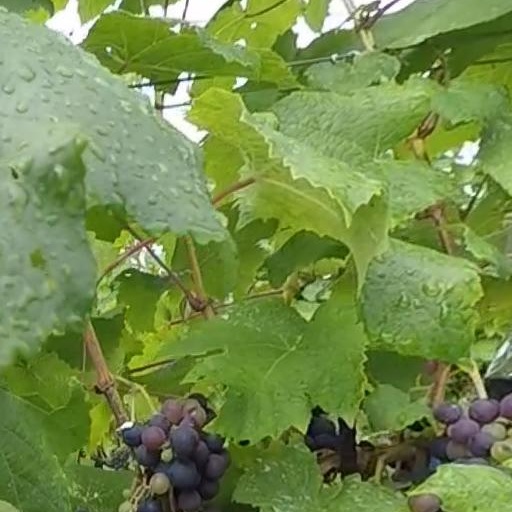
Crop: grape